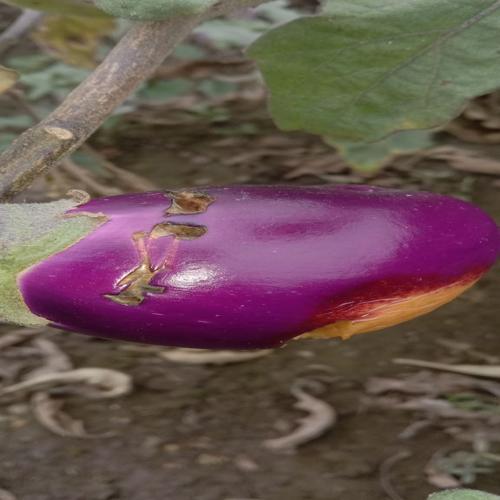
Label: Shoot and Fruit Borer